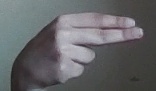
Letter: ain